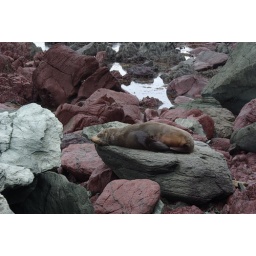
A sedate seal around the coast at red rocks.